Meeker Southern Railroad

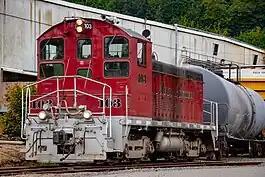
The Meeker Southern Railroad's train at the McMillin Park of Industry

The Meeker Southern Railroad is a Class III shortline railroad owned by Ballard Terminal Railroad Company LLC that travels approximately between East Puyallup ("Meeker") and McMillin in Washington, United States.